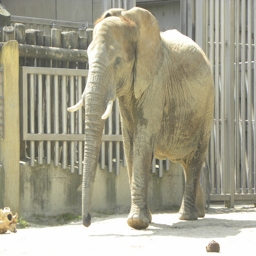
An elephant walking around in a closure.
An elephant walks around on the inside of an enclosure.
A large elephant is walking by some bars.
The elephant is walking all alone behind the fence

The elephant walks near a gate made of metal poles.